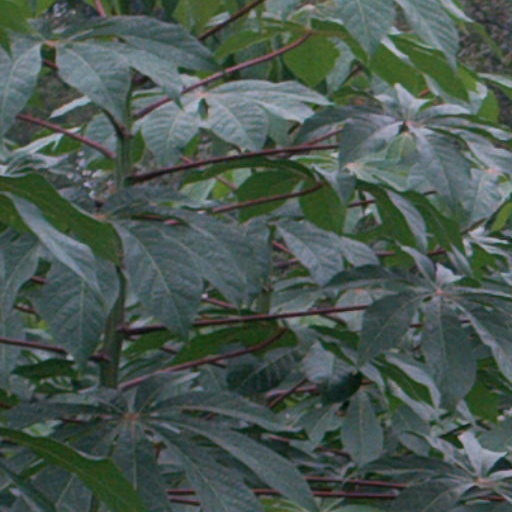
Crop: cassava